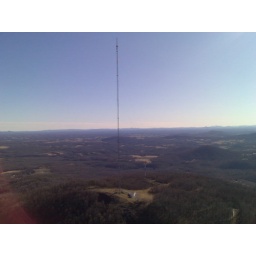
Looking at a 1,200 ft tower from a the base of a candle at 1,000 ft in Roanoke VA